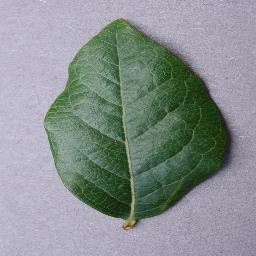
Label: Blueberry___healthy